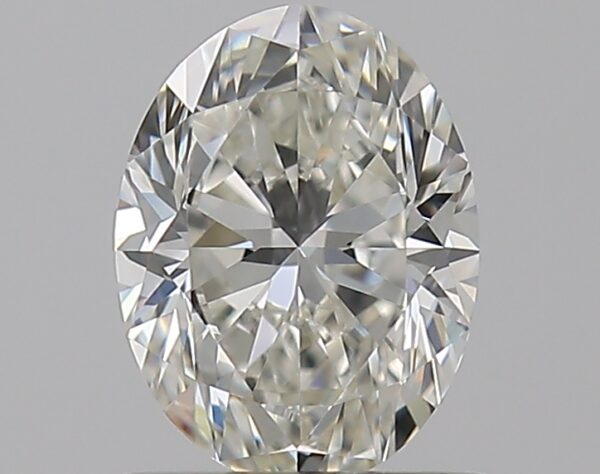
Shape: oval
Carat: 0.7
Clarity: VVS1
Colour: H
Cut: VG
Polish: EX
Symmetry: EX
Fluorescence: ST
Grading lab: GIA
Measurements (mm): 6.55 x 4.91 x 3.23